Tironensian Order

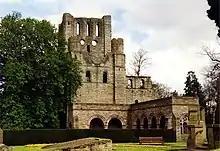
Kelso Abbey

In Scotland, the Tironensians were the monks and master craftsmen who built and occupied (until the Reformation) the abbeys of Selkirk (later re-located to Kelso) (1128), Arbroath (1178), Kilwinning (1140+), and Lindores Abbey, and Newburgh. The first two abbots of Selkirk became, in turn, abbots at Tiron. During the tenure of William of Poitiers as abbot, Tiron established abbeys and priories along the north–south trade routes from Chartres to the navigable Seine and Loire rivers. Under him, the abbey owned at least one ship that traded in Scotland and Northumberland. Tiron adopted a system of annual general chapters. In 1120, Abbot William decreed that abbots from overseas need only attend once in every three years. Arnold, Abbot of Kelso, founded the cathedral church at St Andrews. In France, the order was integrated into the new Benedictine Congregation of St Maur in 1627.